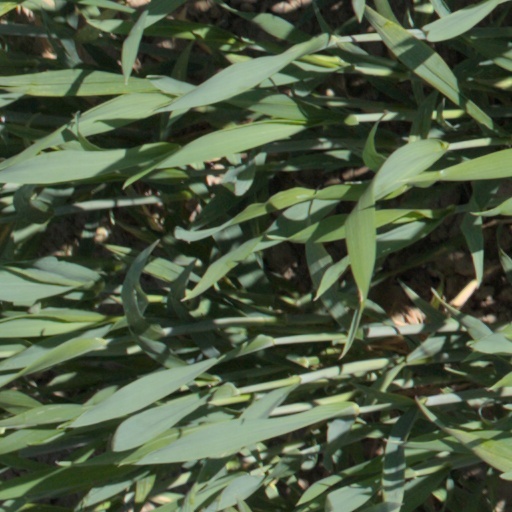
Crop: wheat